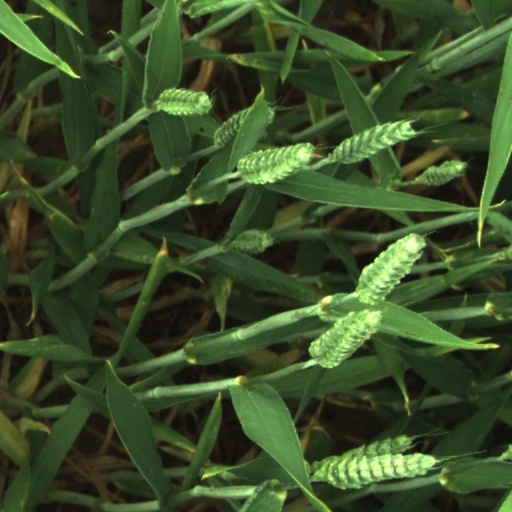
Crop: wheat